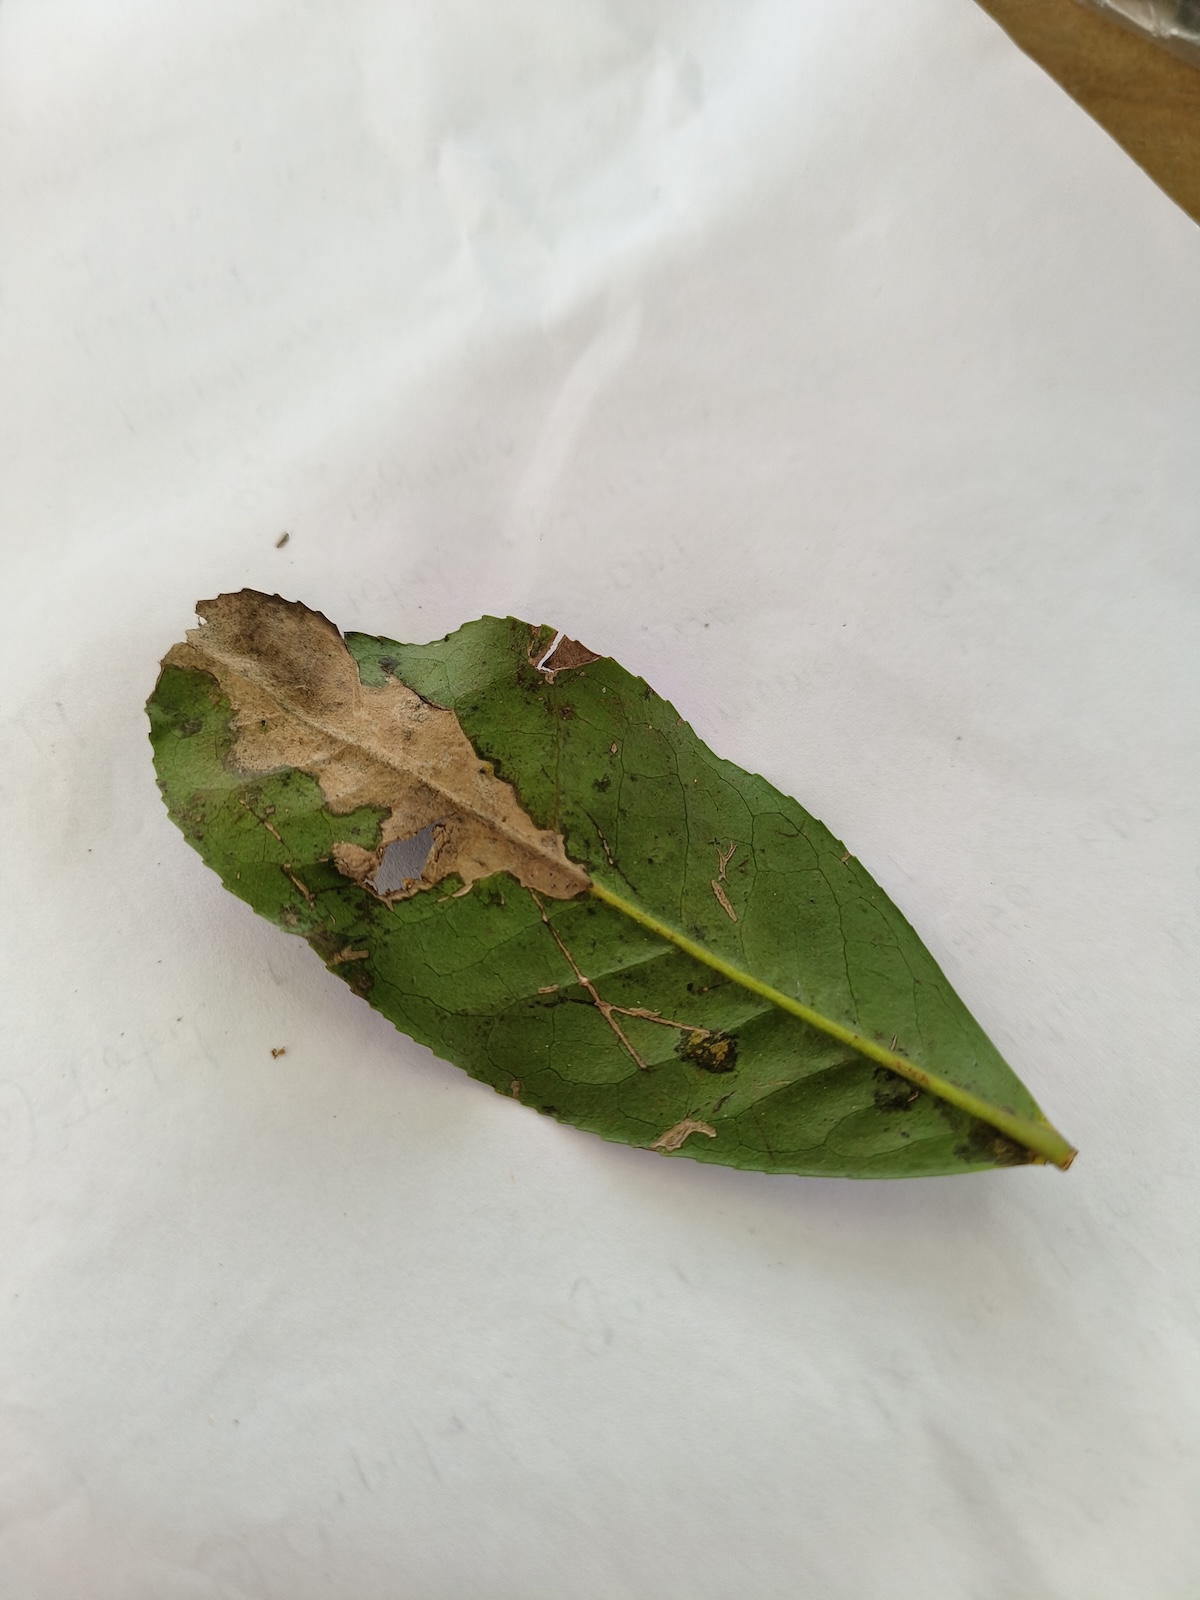
Label: Brown Blight